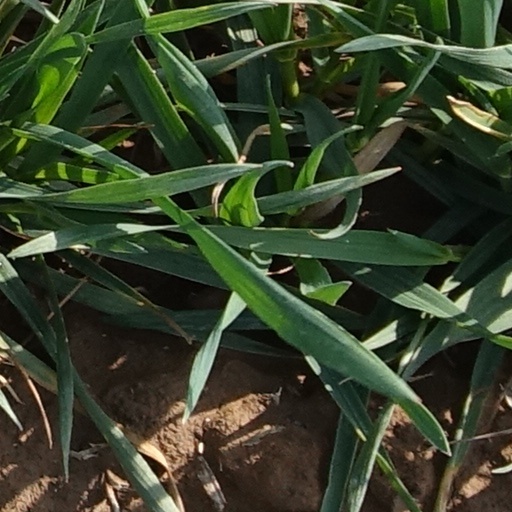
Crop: wheat